Júliusi éjszaka

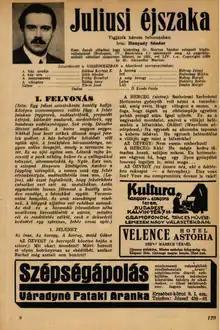
First publishing of the play

Júliusi éjszaka is a Hungarian play, written by Sándor Hunyady. It was first produced in 1929.